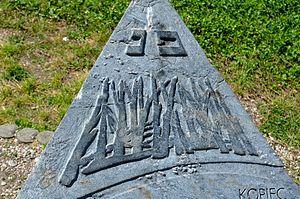
Le bunker d’Anielewicz est un abri souterrain, aujourd’hui détruit, qui se trouvait à l’intersection des rues Miła et Dubois dans le quartier Muranów à Varsovie. À la fin du soulèvement du ghetto de Varsovie les combattants de l'Organisation juive de combat et leur commandant Mordechaj Anielewicz s'y sont cachés et y sont morts.